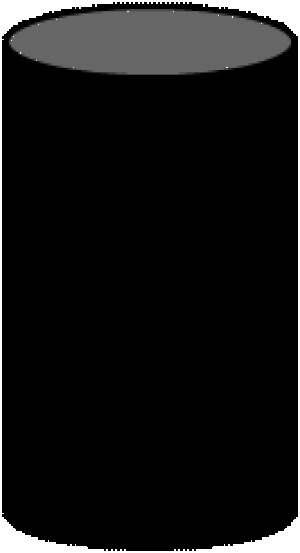
Cheminées noires des navires de la Royal Mail Steam Packet Company utilisée au XIX° siècle (de 1841 à 1899)
La Royal Mail Steam Packet Company était une compagnie maritime britannique, fondée en 1839 par l'Écossais James Macqueen dans le but de distribuer le courrier de la Royal Mail, la poste royale britannique, grâce aux contrats décrochés avec l'Amirauté britannique, dans les Caraïbes. Basée à Southampton, elle dessert essentiellement les Caraïbes et l'Amérique du Sud depuis l'Angleterre et devient la plus grosse compagnie maritime dans l'Océan Atlantique sud. Elle transporte également des passagers ainsi que de la nourriture et des produits tropicaux grâce à une flotte de paquebots et de cargos.